Bernie Sanders

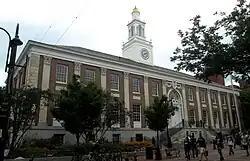
Burlington City Hall

On November 8, 1980, Sanders announced his candidacy for mayor. He formally announced his campaign on December 16 at a City Hall press conference. Sanders selected Linda Niedweske as his campaign manager. The Citizens Party attempted to nominate Greg Guma for mayor, but Guma declined, saying it would be "difficult to run against another progressive candidate". Sanders had been convinced to run for the mayoralty by his close friend Richard Sugarman, an Orthodox Jewish professor of religious studies at the University of Vermont, who had shown him a ward-by-ward breakdown of the 1976 Vermont gubernatorial election, in which Sanders had run, that showed him receiving 12% of the vote in Burlington despite only getting 6% statewide.